Washington State Route 509

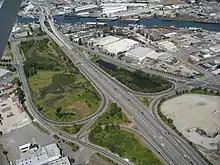
The northern terminus of SR 509, at an interchange with SR 99 constructed in the 1990s

SR 509 begins as South 21st Street at a single-point urban interchange with I-705 in downtown Tacoma in Pierce County, providing access to the Tacoma campus of the University of Washington and the Tacoma Link light rail line on Pacific Avenue. The highway travels east over the Thea Foss Waterway on the cable-stayed 21st Street Bridge into the Port of Tacoma as a four-lane limited-access highway, intersecting Portland Avenue in a half-diamond interchange before crossing the Puyallup River. SR 509 continues east, parallel to a City of Tacoma rail line through a partial cloverleaf interchange with Port of Tacoma Road before the divided highway ends at Taylor Way. The highway turns northwest along the Hylebos Waterway as Marine View Drive through the neighborhood of Northeast Tacoma towards Browns Point. SR 509 passes through Dash Point and its state park along the Puget Sound into King County and the city of Federal Way. The highway travels east as Dash Point Road through Federal Way past Decatur and Federal Way high schools before a junction with SR 99 west of I-5. The concurrent SR 99 and SR 509 travel north as the Pacific Highway past Highline Community College to an intersection with SR 516 in western Kent. SR 509 turns west to form a concurrency with SR 516, heading past Mount Rainier High School and into Des Moines, where SR 516 ends.